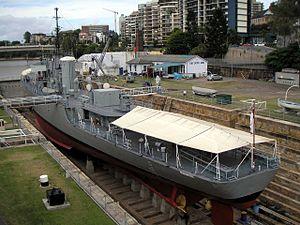
Le HMAS Diamantina est une frégate de classe River ayant servi dans la Royal Australian Navy. Son nom fait référence à la rivière Diamantina dans le Queensland. Construite dans les années 1940, Elle est utilisée de 1945 à 1946 puis placée dans la réserve et reconvertie afin de servir de navire océanographique de 1959 à 1980.